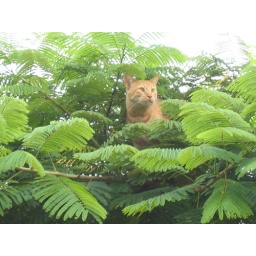
Simba had &amp;quot;the wind in his tail&amp;quot; today, flying up and down this tree !!!